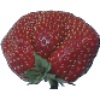
Label: strawberry_wedge